Emma Albertazzi

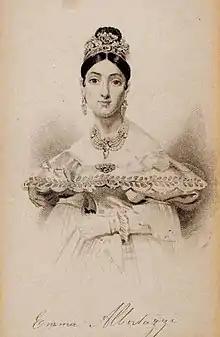
Emma Albertazzi

Emma Albertazzi (née Howson; 1 May 1815 – 25 September 1847) was an English operatic contralto. She began her opera career in Italy, France and Spain, making her British debut in 1837. Critics praised the beauty of her voice but found her acting too "ladylike" and lacking energy. She also sang prolifically on the concert stage. After giving birth to her fifth child, she returned briefly to singing, but died only months later at the age of 32.